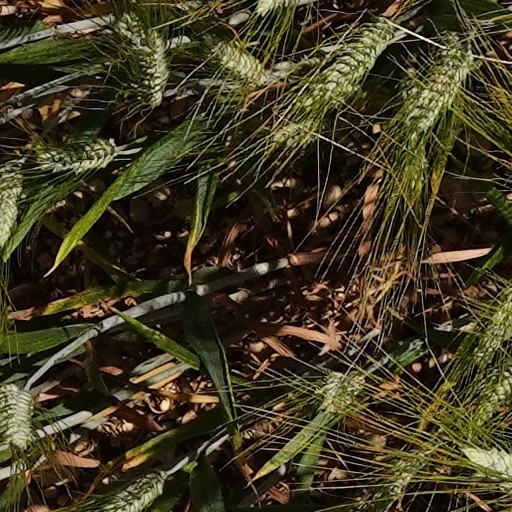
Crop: wheat